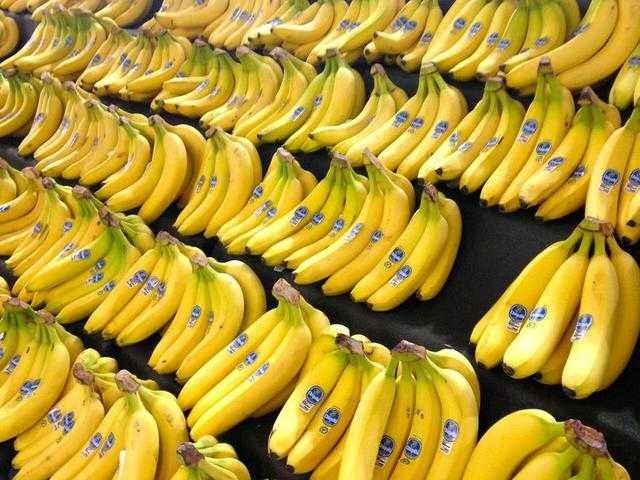
Label: Banana